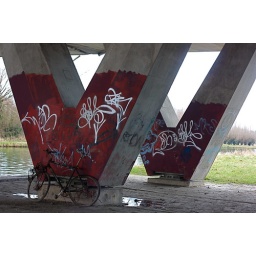
This battered old bike is sitting beside the river Cam under the A14 at Fen Ditton, Cambridge.